Northam Bridge

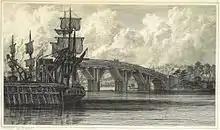
The 1799 Northam Bridge

The new roads and bridges were built in 1799, and were originally operated as toll roads. The first Northam Bridge was of wooden construction.